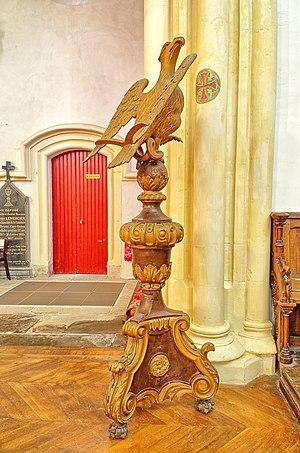
Lutrin (aigle-lutrin) en bois peint et doré du XVIIIe siècle.
L'église Saint-Pierre-et-Saint-Paul est une église catholique située à Ploubalay, en France.